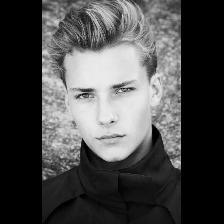
Label: Human